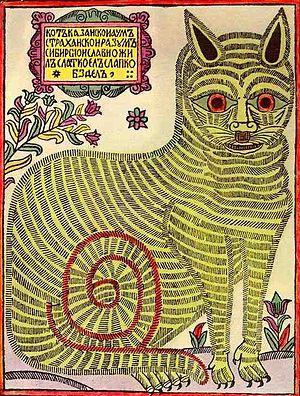
Le Chat de Kazan est un félin qui est devenu héros de récits, légendes, du folklore et louboks du XVIᵉ au XXᵉ siècle et auquel des monuments ont été consacrés au XXIᵉ siècle. Le chat de Kazan se caractérise par la variété de ses représentations dans les différents types d'arts et par la pluralité de ses interprétations, sans prototype culturel ou historique.